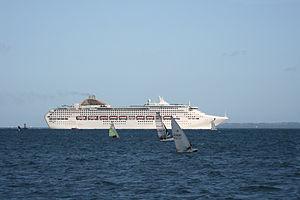
L’Oceana est un navire de croisière appartenant à la société P&O Cruises, qui elle-même appartient à Carnival corporation & PLC.